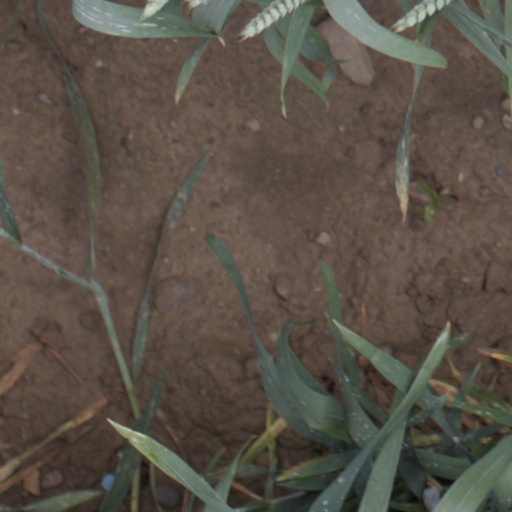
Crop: wheat